Fiesole

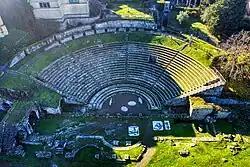
Partial restoration of one of the Roman structures in Fiesole

Fiesole (Latin Faesulae from the Etruscan Viesul, Viśl, Vipsul) was probably founded sometime during the ninth century BC, as it was an important member of the Etruscan confederacy. The remains of its prehistoric walls and ancient structures have been preserved and an archaeological museum in the town presents artifacts from and information about these cultural periods.